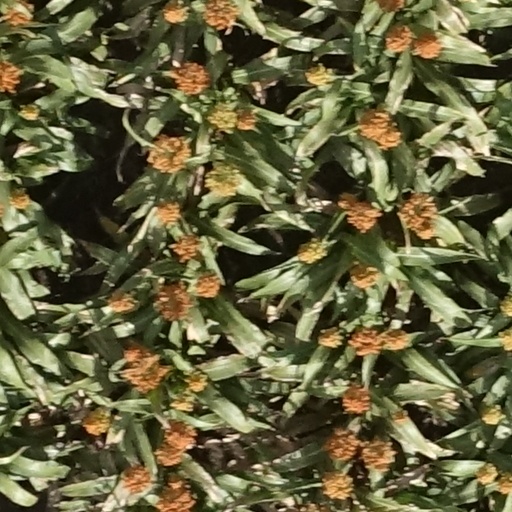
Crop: sorghum